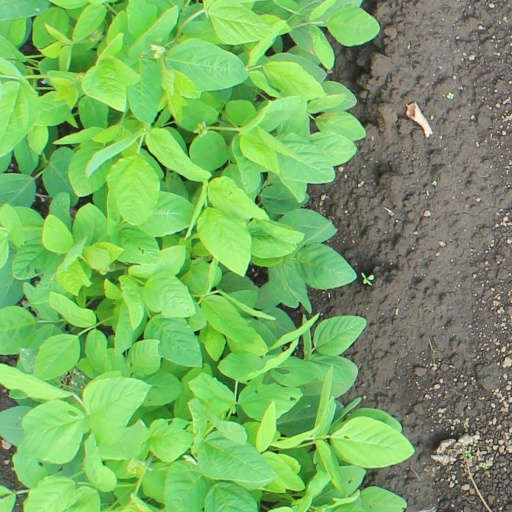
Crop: soybean